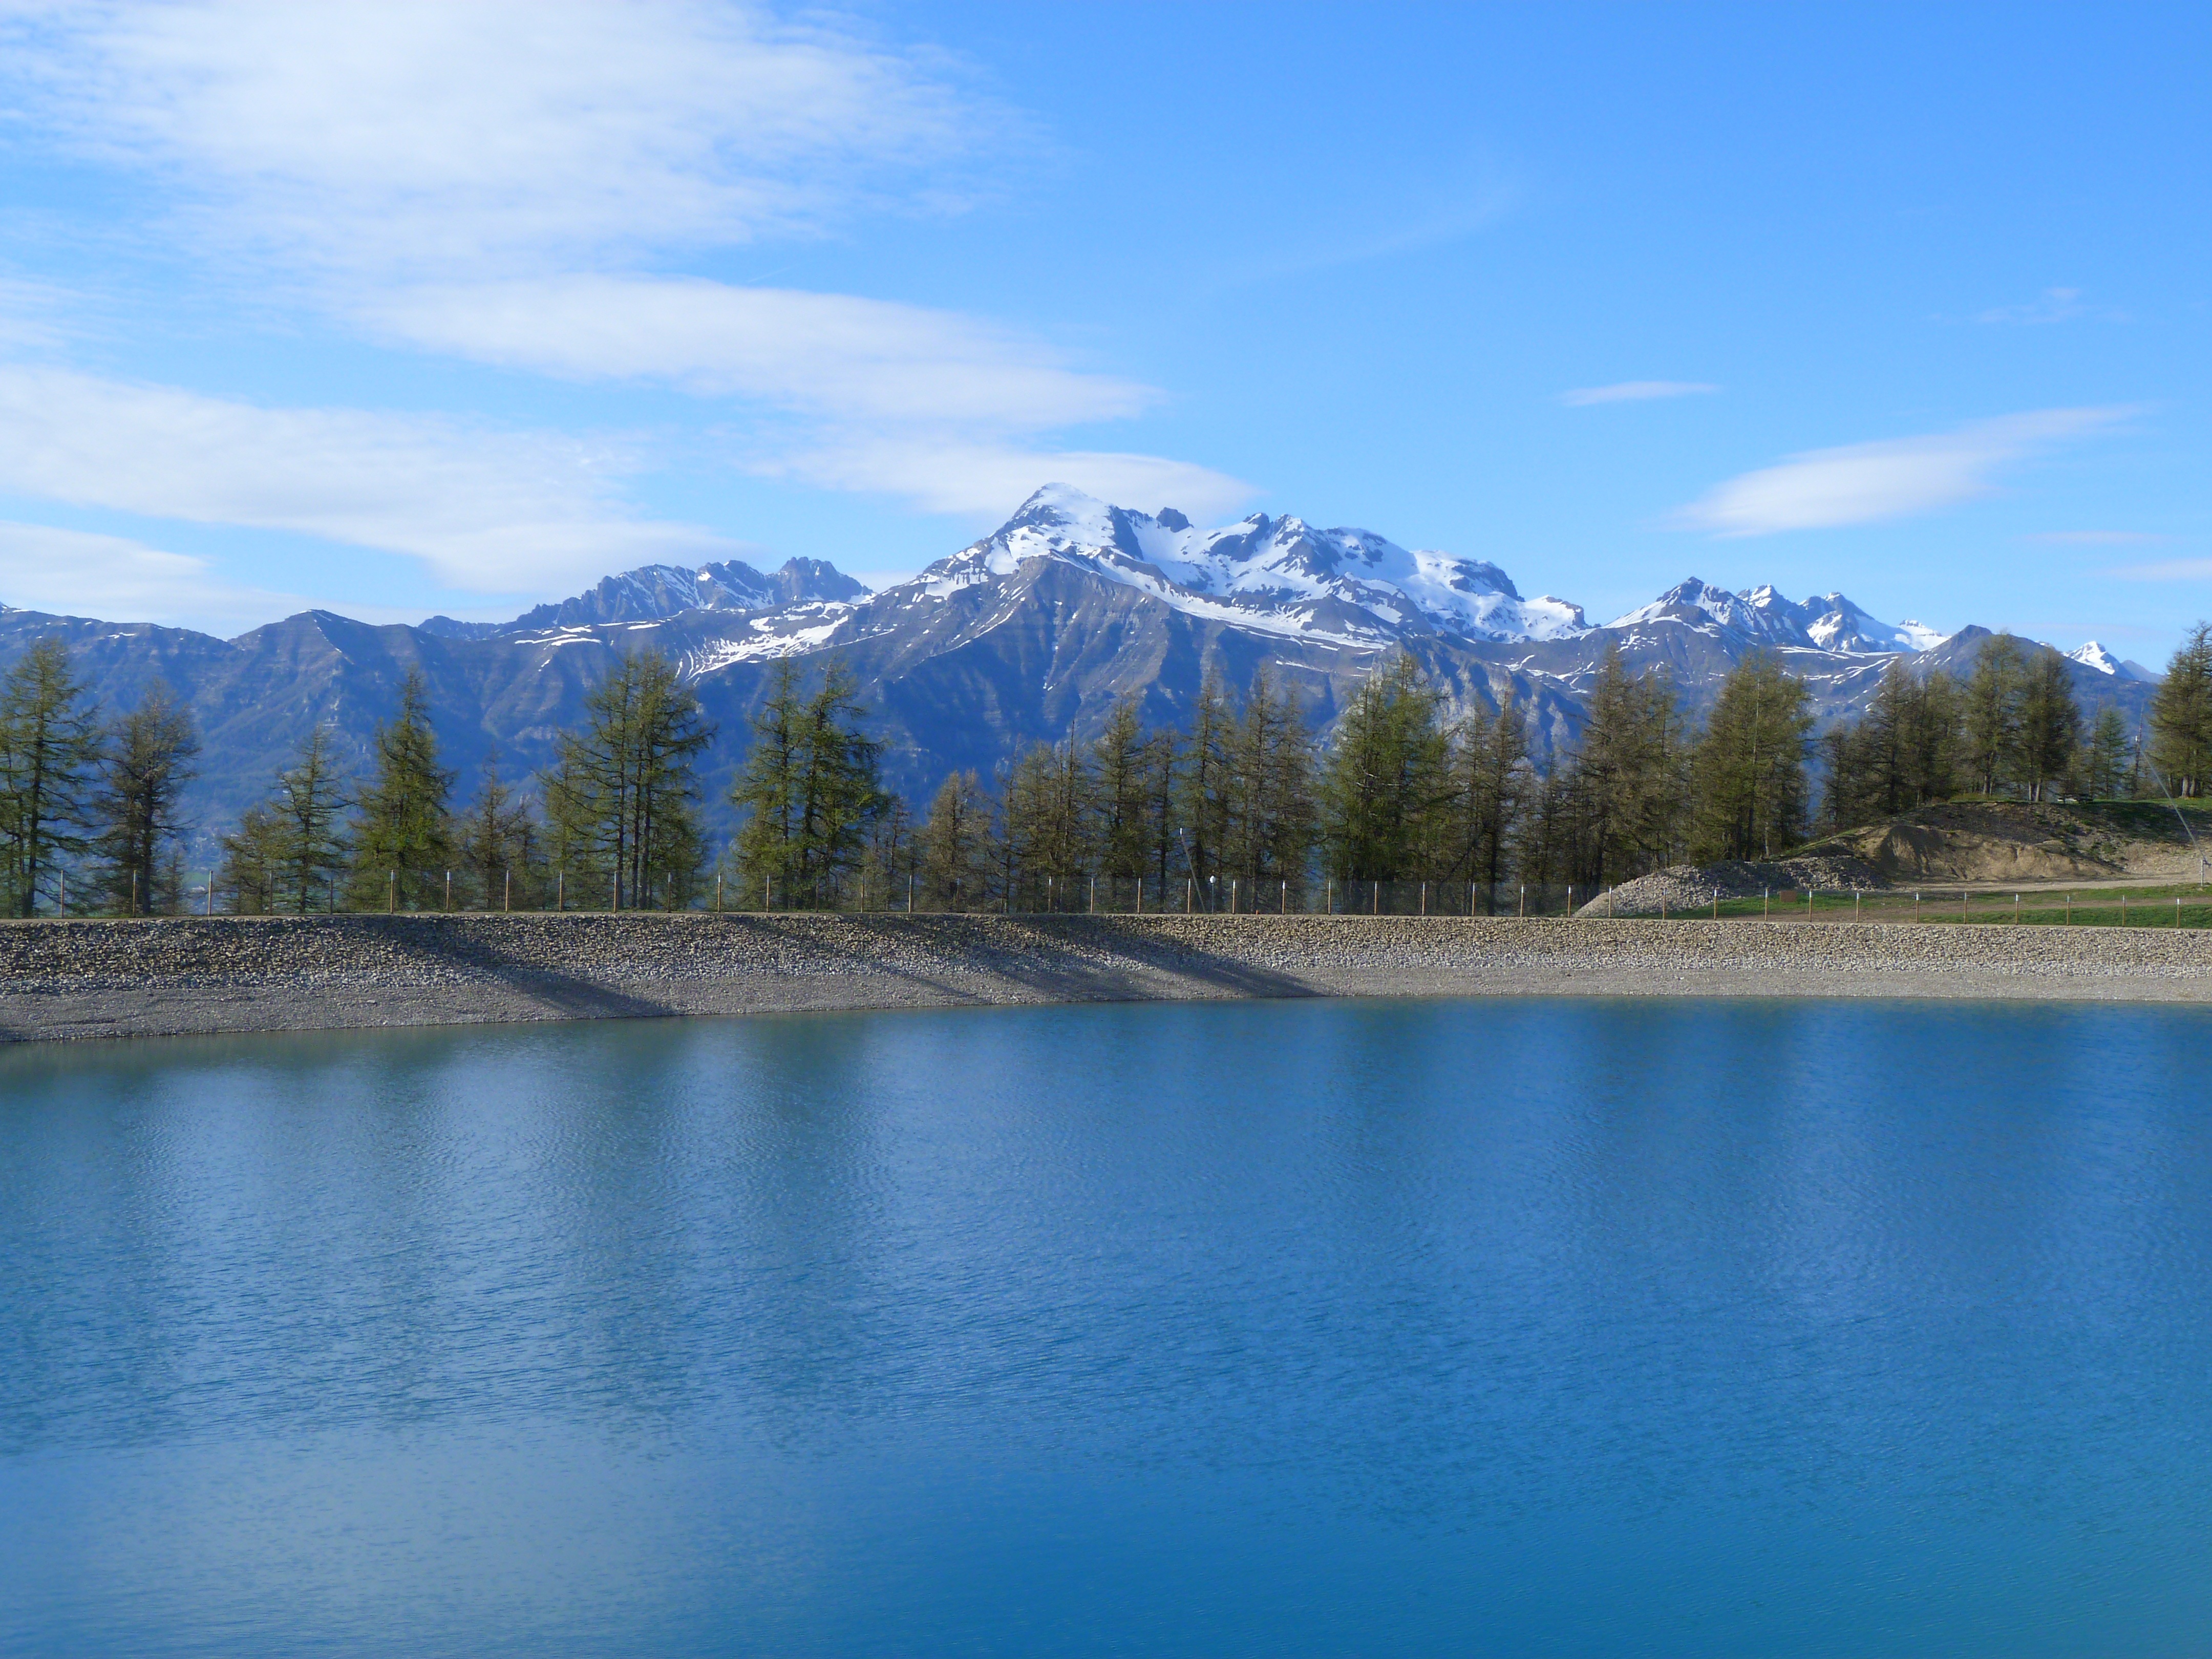
landscape, tree, water, wilderness, mountain, sky, lake, mountain range, reflection, blue, reservoir, body of water, clouds, landscapes, tank, loch, crater lake, tarn, mountainous landforms, massif of the champsaur